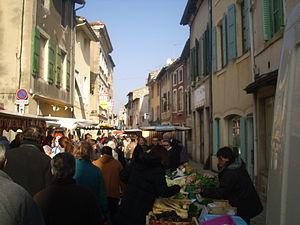
Marché à Tournus (Saône-et-Loire), le samedi matin.
Tournus [tuʁny] est une commune française située dans le département de Saône-et-Loire en région Bourgogne-Franche-Comté.